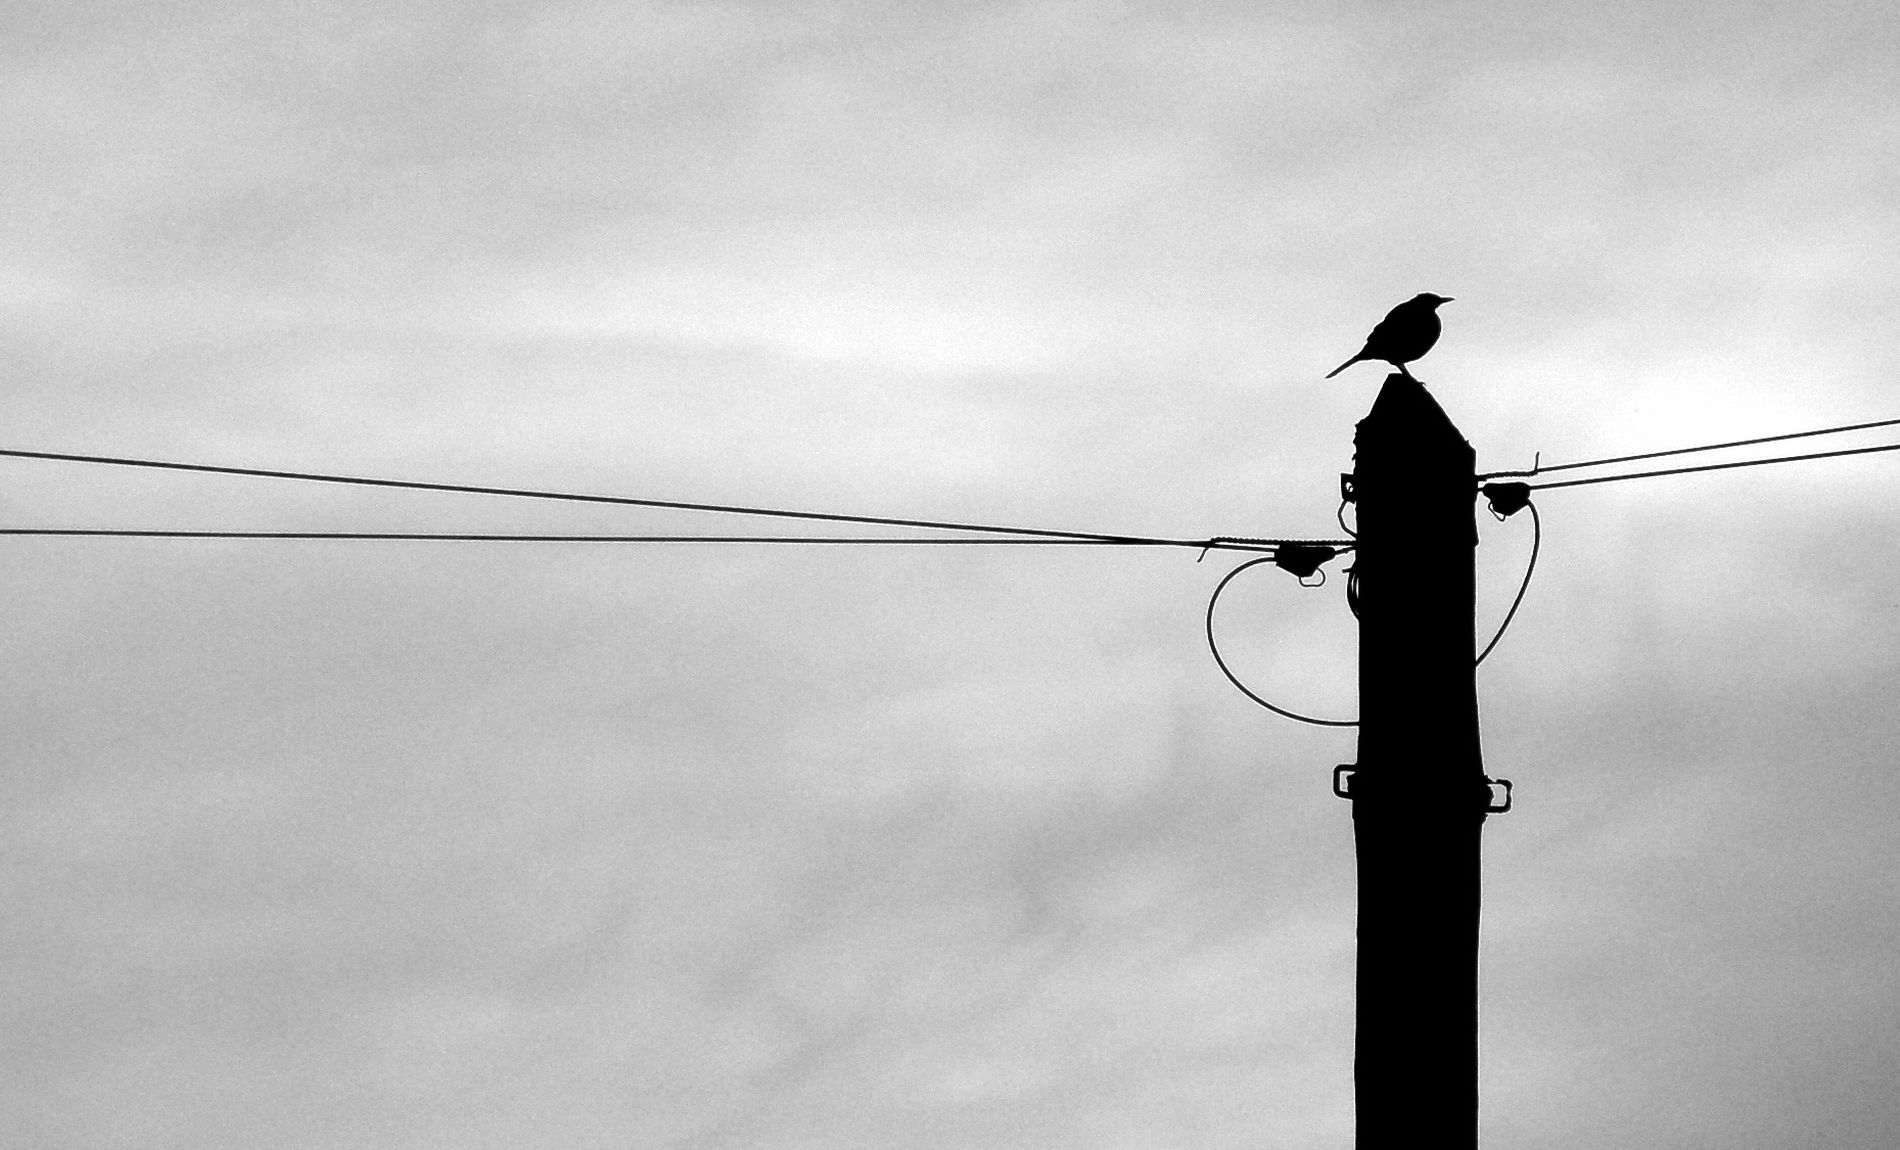
Silhouetted Bird on utility pole
A bird is standing on top of a tall, dark utility pole. The utility pole's wire is stretching on the left and right. The sky is light gray.
A medium shot taken from a slightly low angle, looking up at the utility pole and the bird. The setting appears to be outdoors, under an overcast sky. The black silhouette against the gray sky creates a quiet and still mood.
Labels: Animal, Bird, Blackbird, Silhouette, Wire, Flying, Crow, Utility Pole, Sky
Camera: NIKON CORPORATION NIKON D50
Lens: 18-200mm f/3.5-6.3, Sigma 18-200mm F3.5-6.3 DC
Aperture: F6.3
Exposure: 1/1250 sec
ISO: 400
Focal length: 200.0 mm